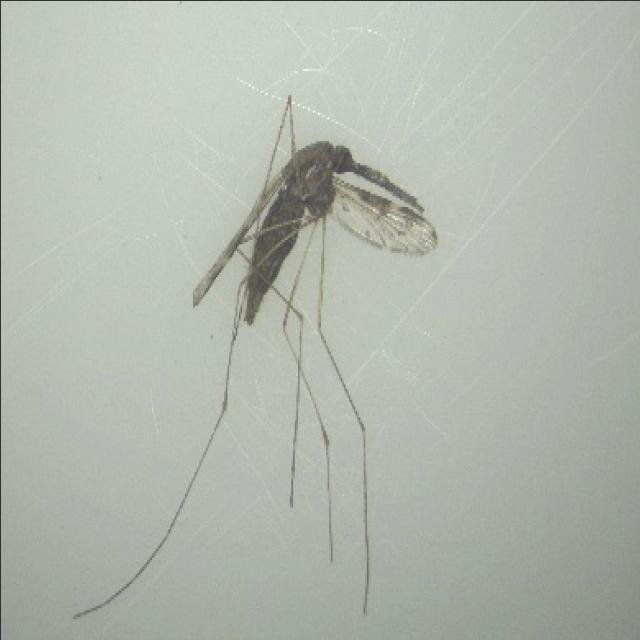
Species: anopheles_sinensis